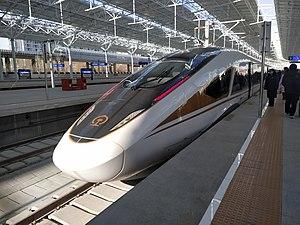
La ligne à grande vitesse Pékin - Zhangjiakou, ou LGV Jing-zhang est une ligne à grande vitesse de 174 km de long reliant Pékin et Zhangjiakou, en Chine. Conçue pour être parcourue à une vitesse maximale de 350 km/h, elle est en service commercial depuis le 30 décembre 2019.
Fuxing, ou Fuxing Hao est une série de trains à grande vitesse chinois, dont chaque voiture est pourvue de sa propre motorisation, sont exploités par la China Railway et développés par CRRC, qui détient les droits de propriété intellectuelle. C'est le train à grande vitesse conventionnel le plus rapide au monde en service régulier, avec une vitesse commerciale de 350 km/h pour les modèles CR400AF et CR400BF.